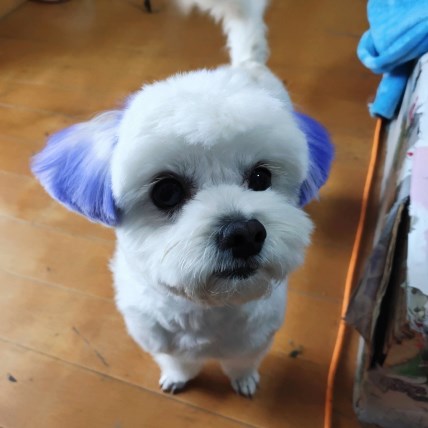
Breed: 3083-n000117-Bichon_Frise